John Comyn III of Badenoch

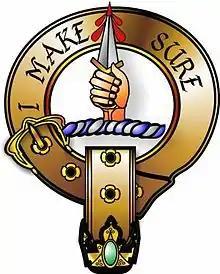
"I mak siccar!" on the crest of Clan Kirkpatrick

Apart from these bare facts, nothing certain can be gathered from contemporary accounts. While later Scottish sources all try to justify the crime by amplifying earlier accusations of malevolence and treachery against Comyn, the English sources portray Robert as a villain who lured Comyn inside a church – taken as a guarantee of safety – to commit a premeditated and sacrilegious murder before the Real Presence.